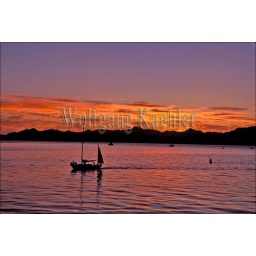
Usa, washington, seattle, shilshole bay, elliott bay w/ Olympic mountains in back, sunset, sailboat